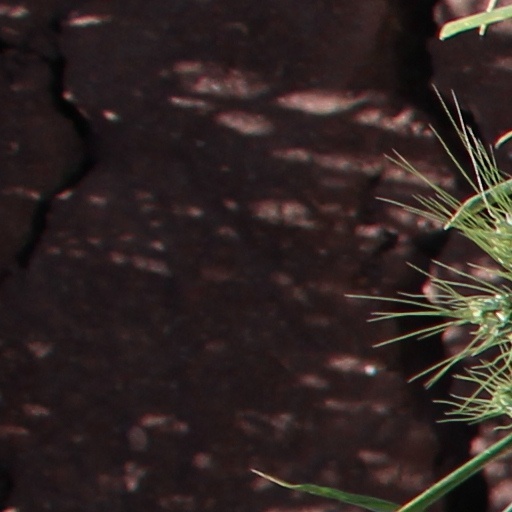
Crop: wheat